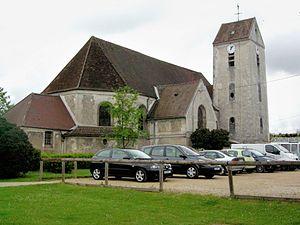
Église Sainte-Aldegonde de Villenoy. (département de la Seine-et-Marne, région Île-de-France).
Villenoy est une commune française située dans le département de Seine-et-Marne en région Île-de-France.